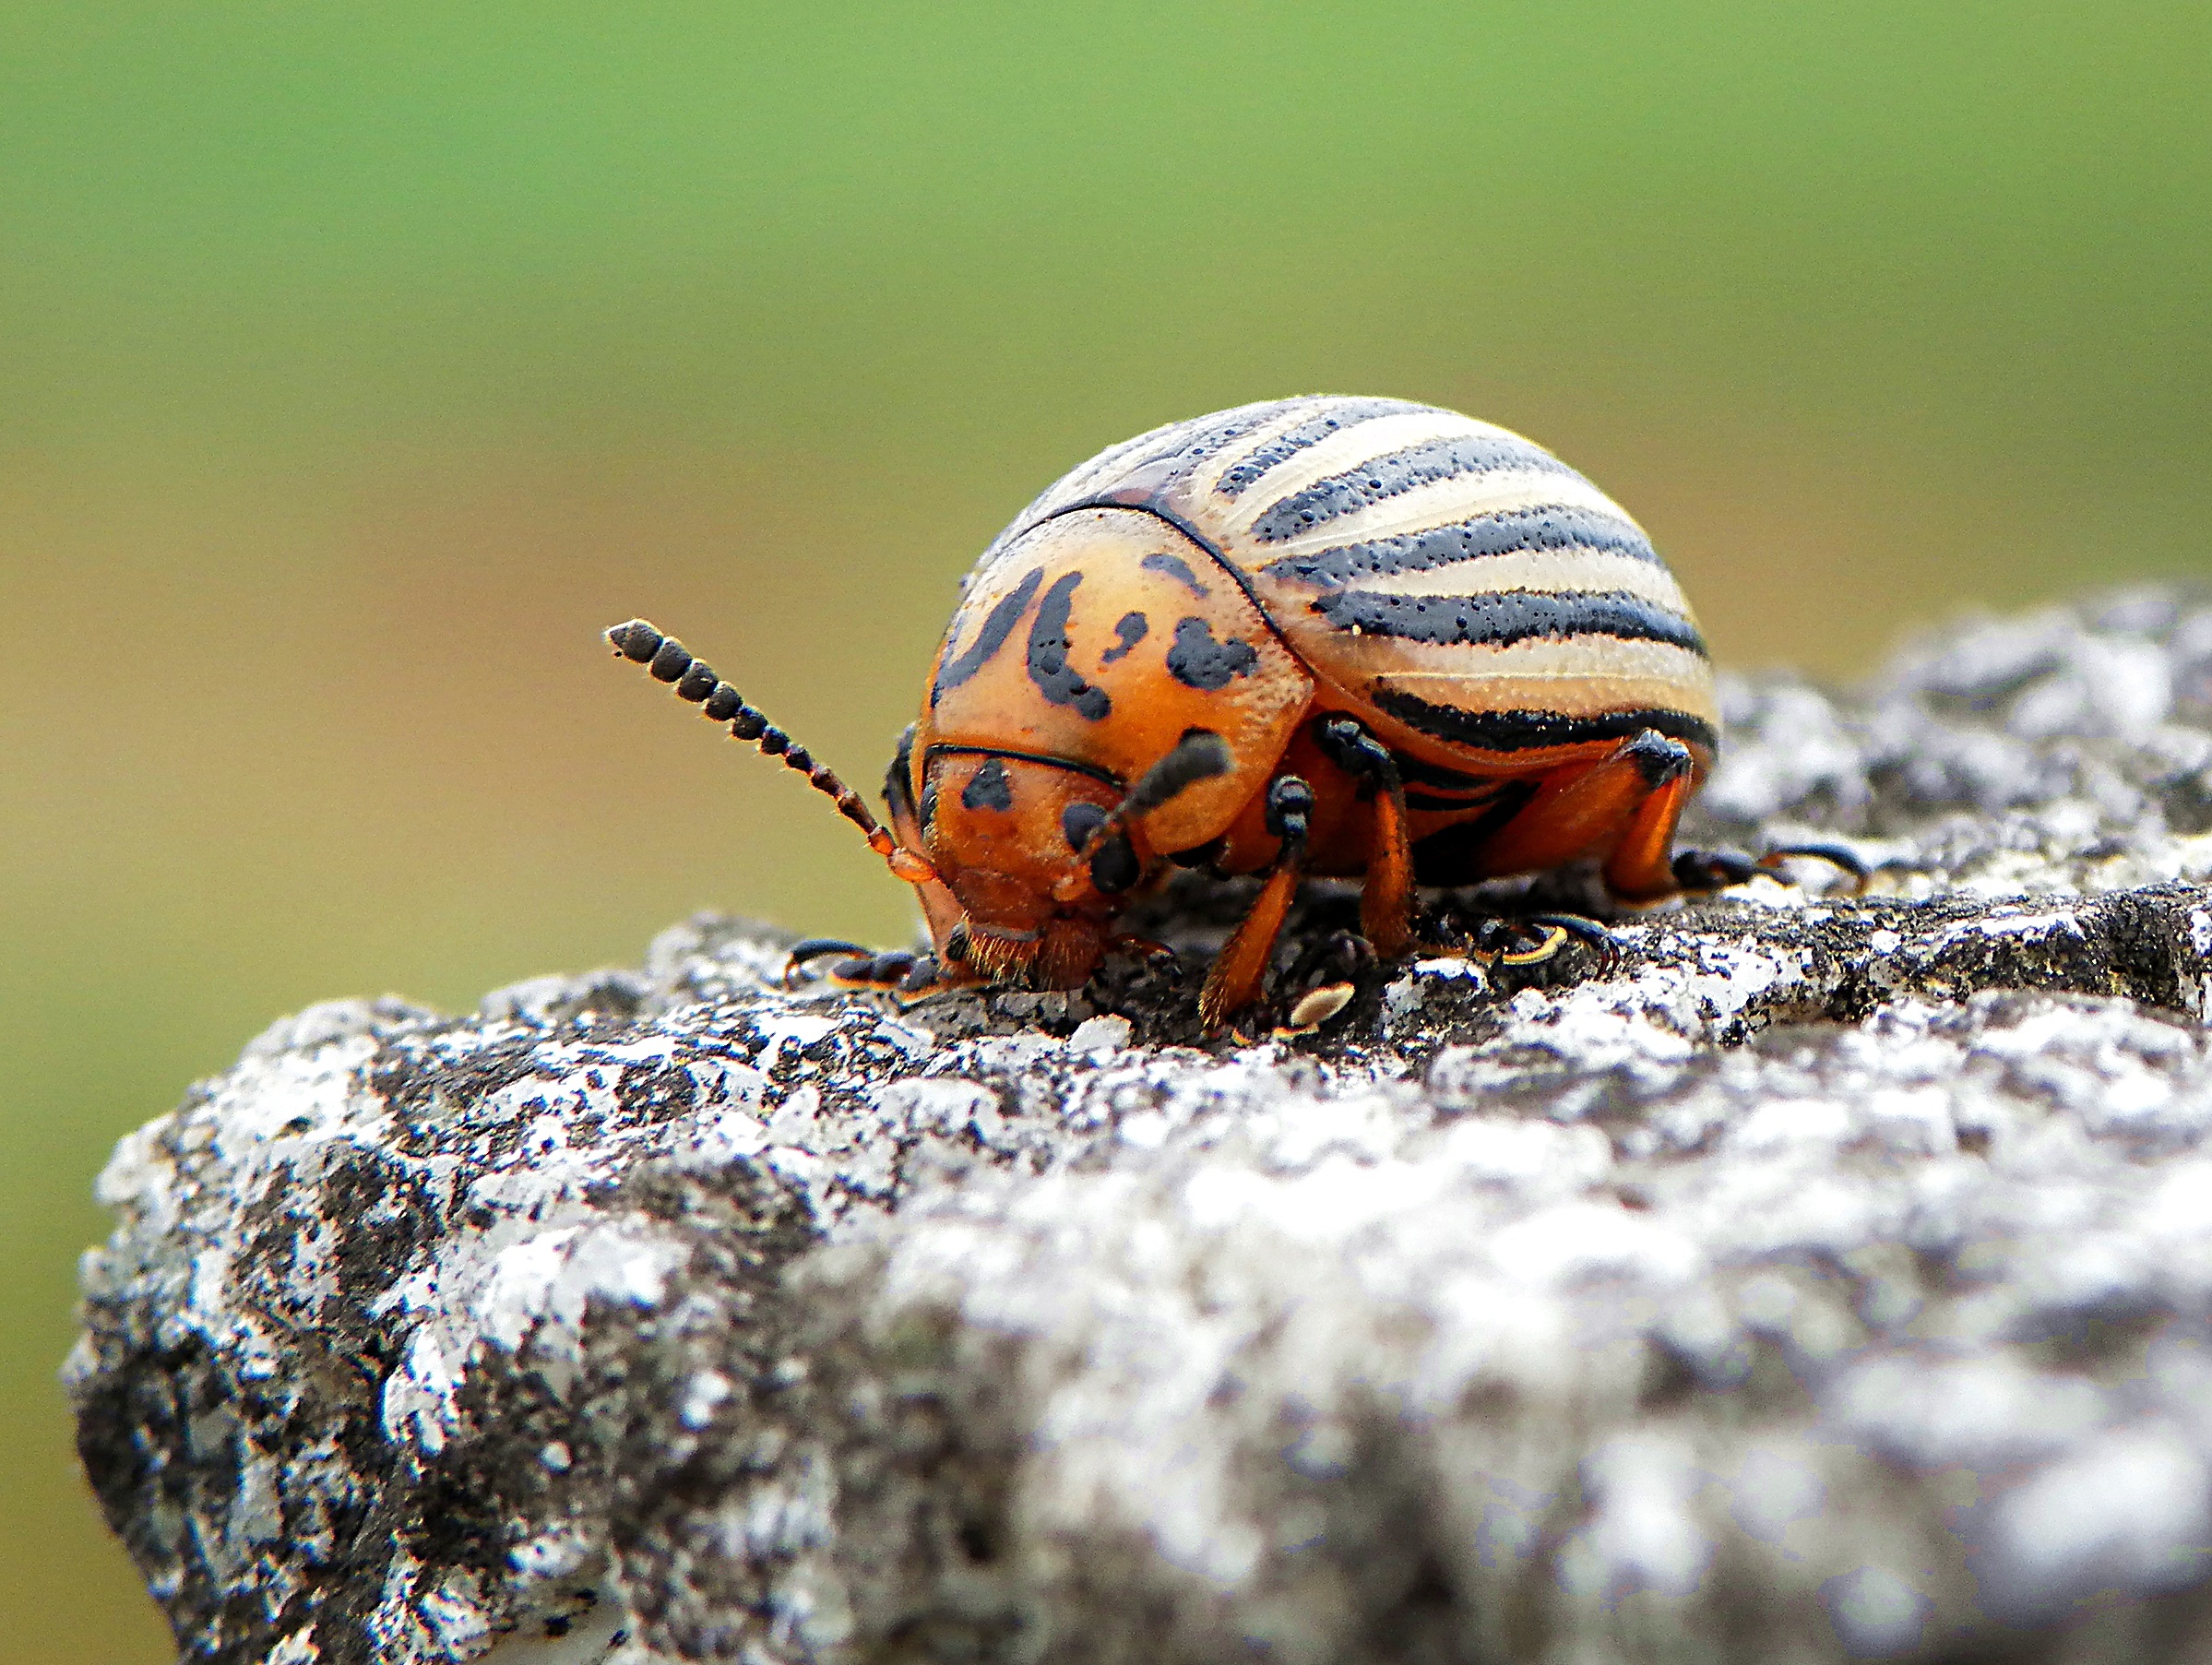
nature, photography, wildlife, insect, macro, fauna, invertebrate, close up, animals, naturaleza, beetle, ggl1, animales, macro photography, leaf beetle, dung beetle